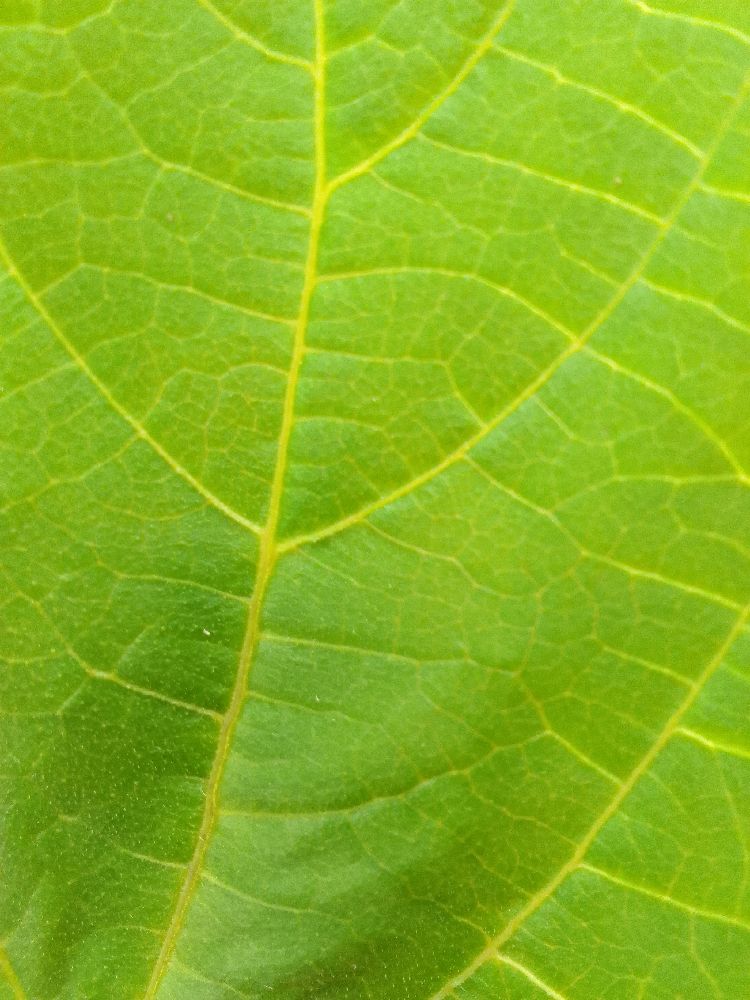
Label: healthy